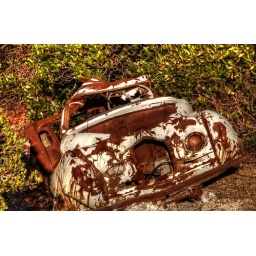
An old car near one of the roads of Zakynthos